119th Street station

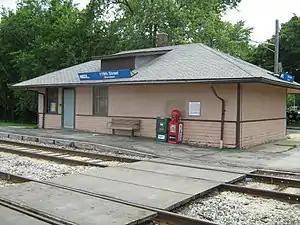

119th Street is one of four Metra railroad stations in Blue Island, Illinois along the Beverly Branch of the Rock Island District Line, and five within Blue Island generally. It is from LaSalle Street Station, the northern terminus of the line, and is named after 119th Street and located between 119th Street and 119th Place. In Metra's zone-based fare system, 119th Street is in zone 2. As of 2018, 119th Street is the 150th busiest of Metra's 236 non-downtown stations, with an average of 269 weekday boardings.